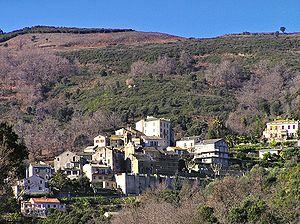
Le Cercle athlétique bastiais, couramment abrégé en CA Bastia ou CAB, est un club français de football fondé en 1920, disparu en 2017, basé à Bastia, en Corse. Il constitue l'un des principaux clubs de la région corse, et évolue pendant quatre saisons en National, et pendant une saison en Ligue 2. Il fusionne avec le Borgo Football Club en 2017 pour devenir le Football Club Bastia-Borgo.
Lucciana est une commune française située dans la circonscription départementale de la Haute-Corse et le territoire de la collectivité de Corse.
Marana est une ancienne piève de Corse. Située dans le nord-est de l'île, elle relevait de la province de Bastia sur le plan civil et du diocèse de Mariana sur le plan religieux.